Wentworth season 1

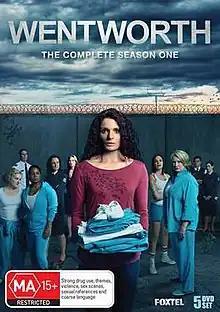
Region 4 DVD Cover

The first season of the crime drama television series "Wentworth" originally aired on SoHo in Australia. The season consisted of 10 episodes and aired between 1 May and 3 July 2013. It was executively produced by FremantleMedia's director of drama Jo Porter. The series is a remake of "Prisoner", which aired on Network Ten from 1979 to 1986. Lara Radulovich and David Hannam developed "Wentworth" from Reg Watson's original concept. The season was shot over four months from 10 October 2012.